Everything Leads to You

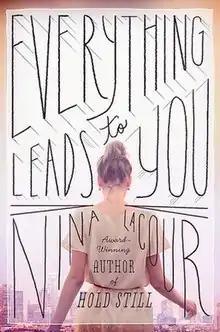

Everything Leads to You is a young adult novel by Nina LaCour, published May 15, 2014 by Dutton Books for Young Readers.